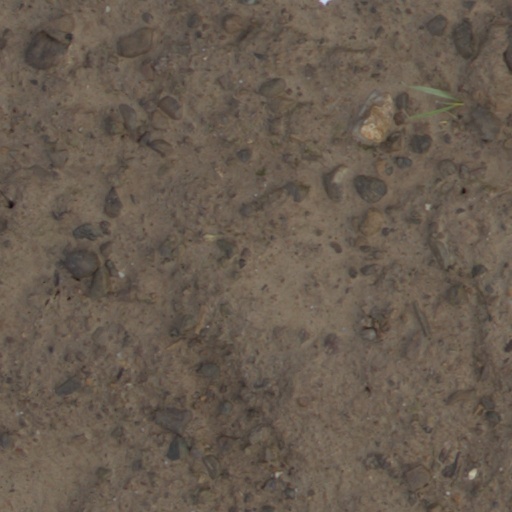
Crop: wheat